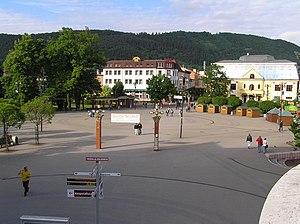
Žilina, en allemand : Sillein /ˈzɪlaɪ̯n/ ; en hongrois : Zsolna /ˈʒolnɒ/, en polonais : Żylina /ʒɨˈlina/ est une ville de Slovaquie et la capitale de la région de Žilina. C'est la quatrième plus grande ville de Slovaquie avec une population de 81 114 habitants en 2015.